Brothers in Arms: Furious 4

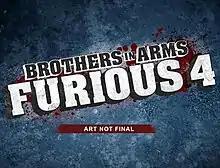

Brothers in Arms: Furious 4, later called Furious 4, was a first-person shooter video game which was being developed by Gearbox Software. It was unveiled by Ubisoft at their E3 2011 conference. Originally set to be published by Ubisoft and be part of the "Brothers in Arms" series, the title eventually became an independent intellectual property for Gearbox Software. The project was ultimately cancelled by Gearbox in July 2015, with many of the gameplay elements transferred to another project, "Battleborn".